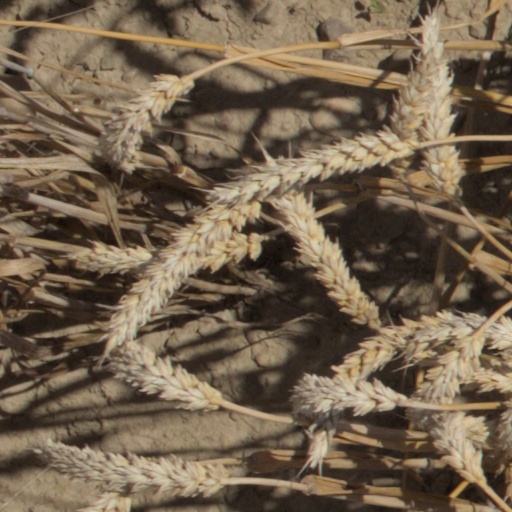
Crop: wheat